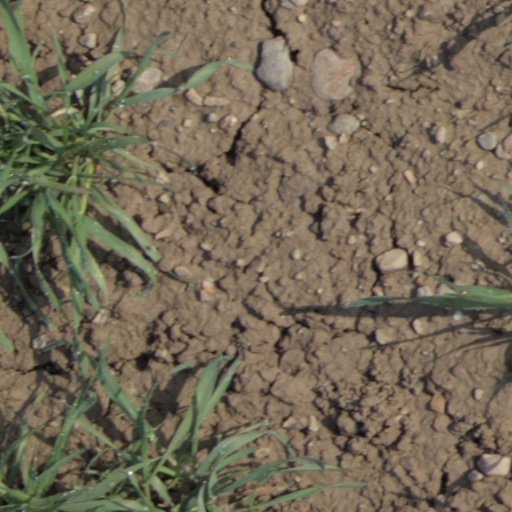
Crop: wheat